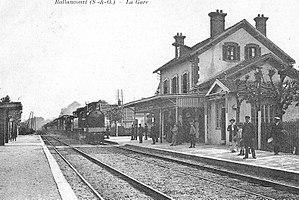
La gare de Ballancourt est une gare ferroviaire française de la ligne de Villeneuve-Saint-Georges à Montargis, située sur le territoire de la commune de Ballancourt-sur-Essonne, dans le département de l'Essonne en région Île-de-France.